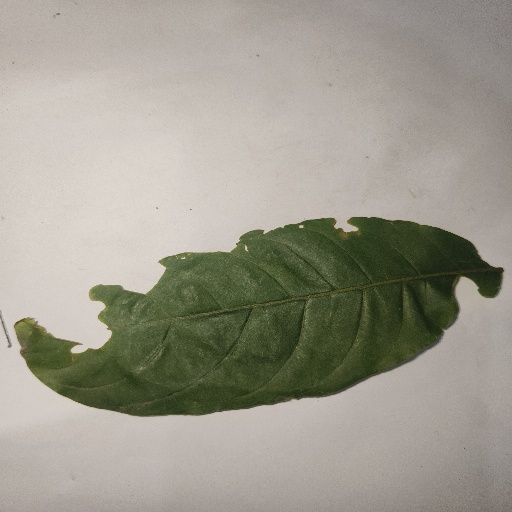
Species: HariTaki
Leaf condition: Bacterial Spot